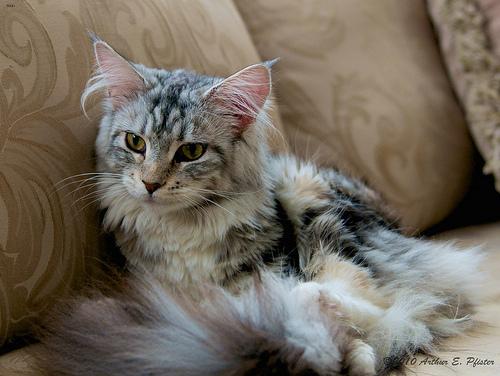
Breed: Maine Coon